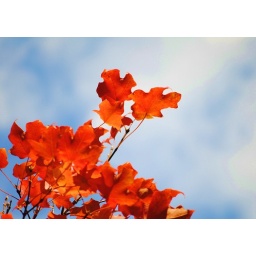
orange against the sky